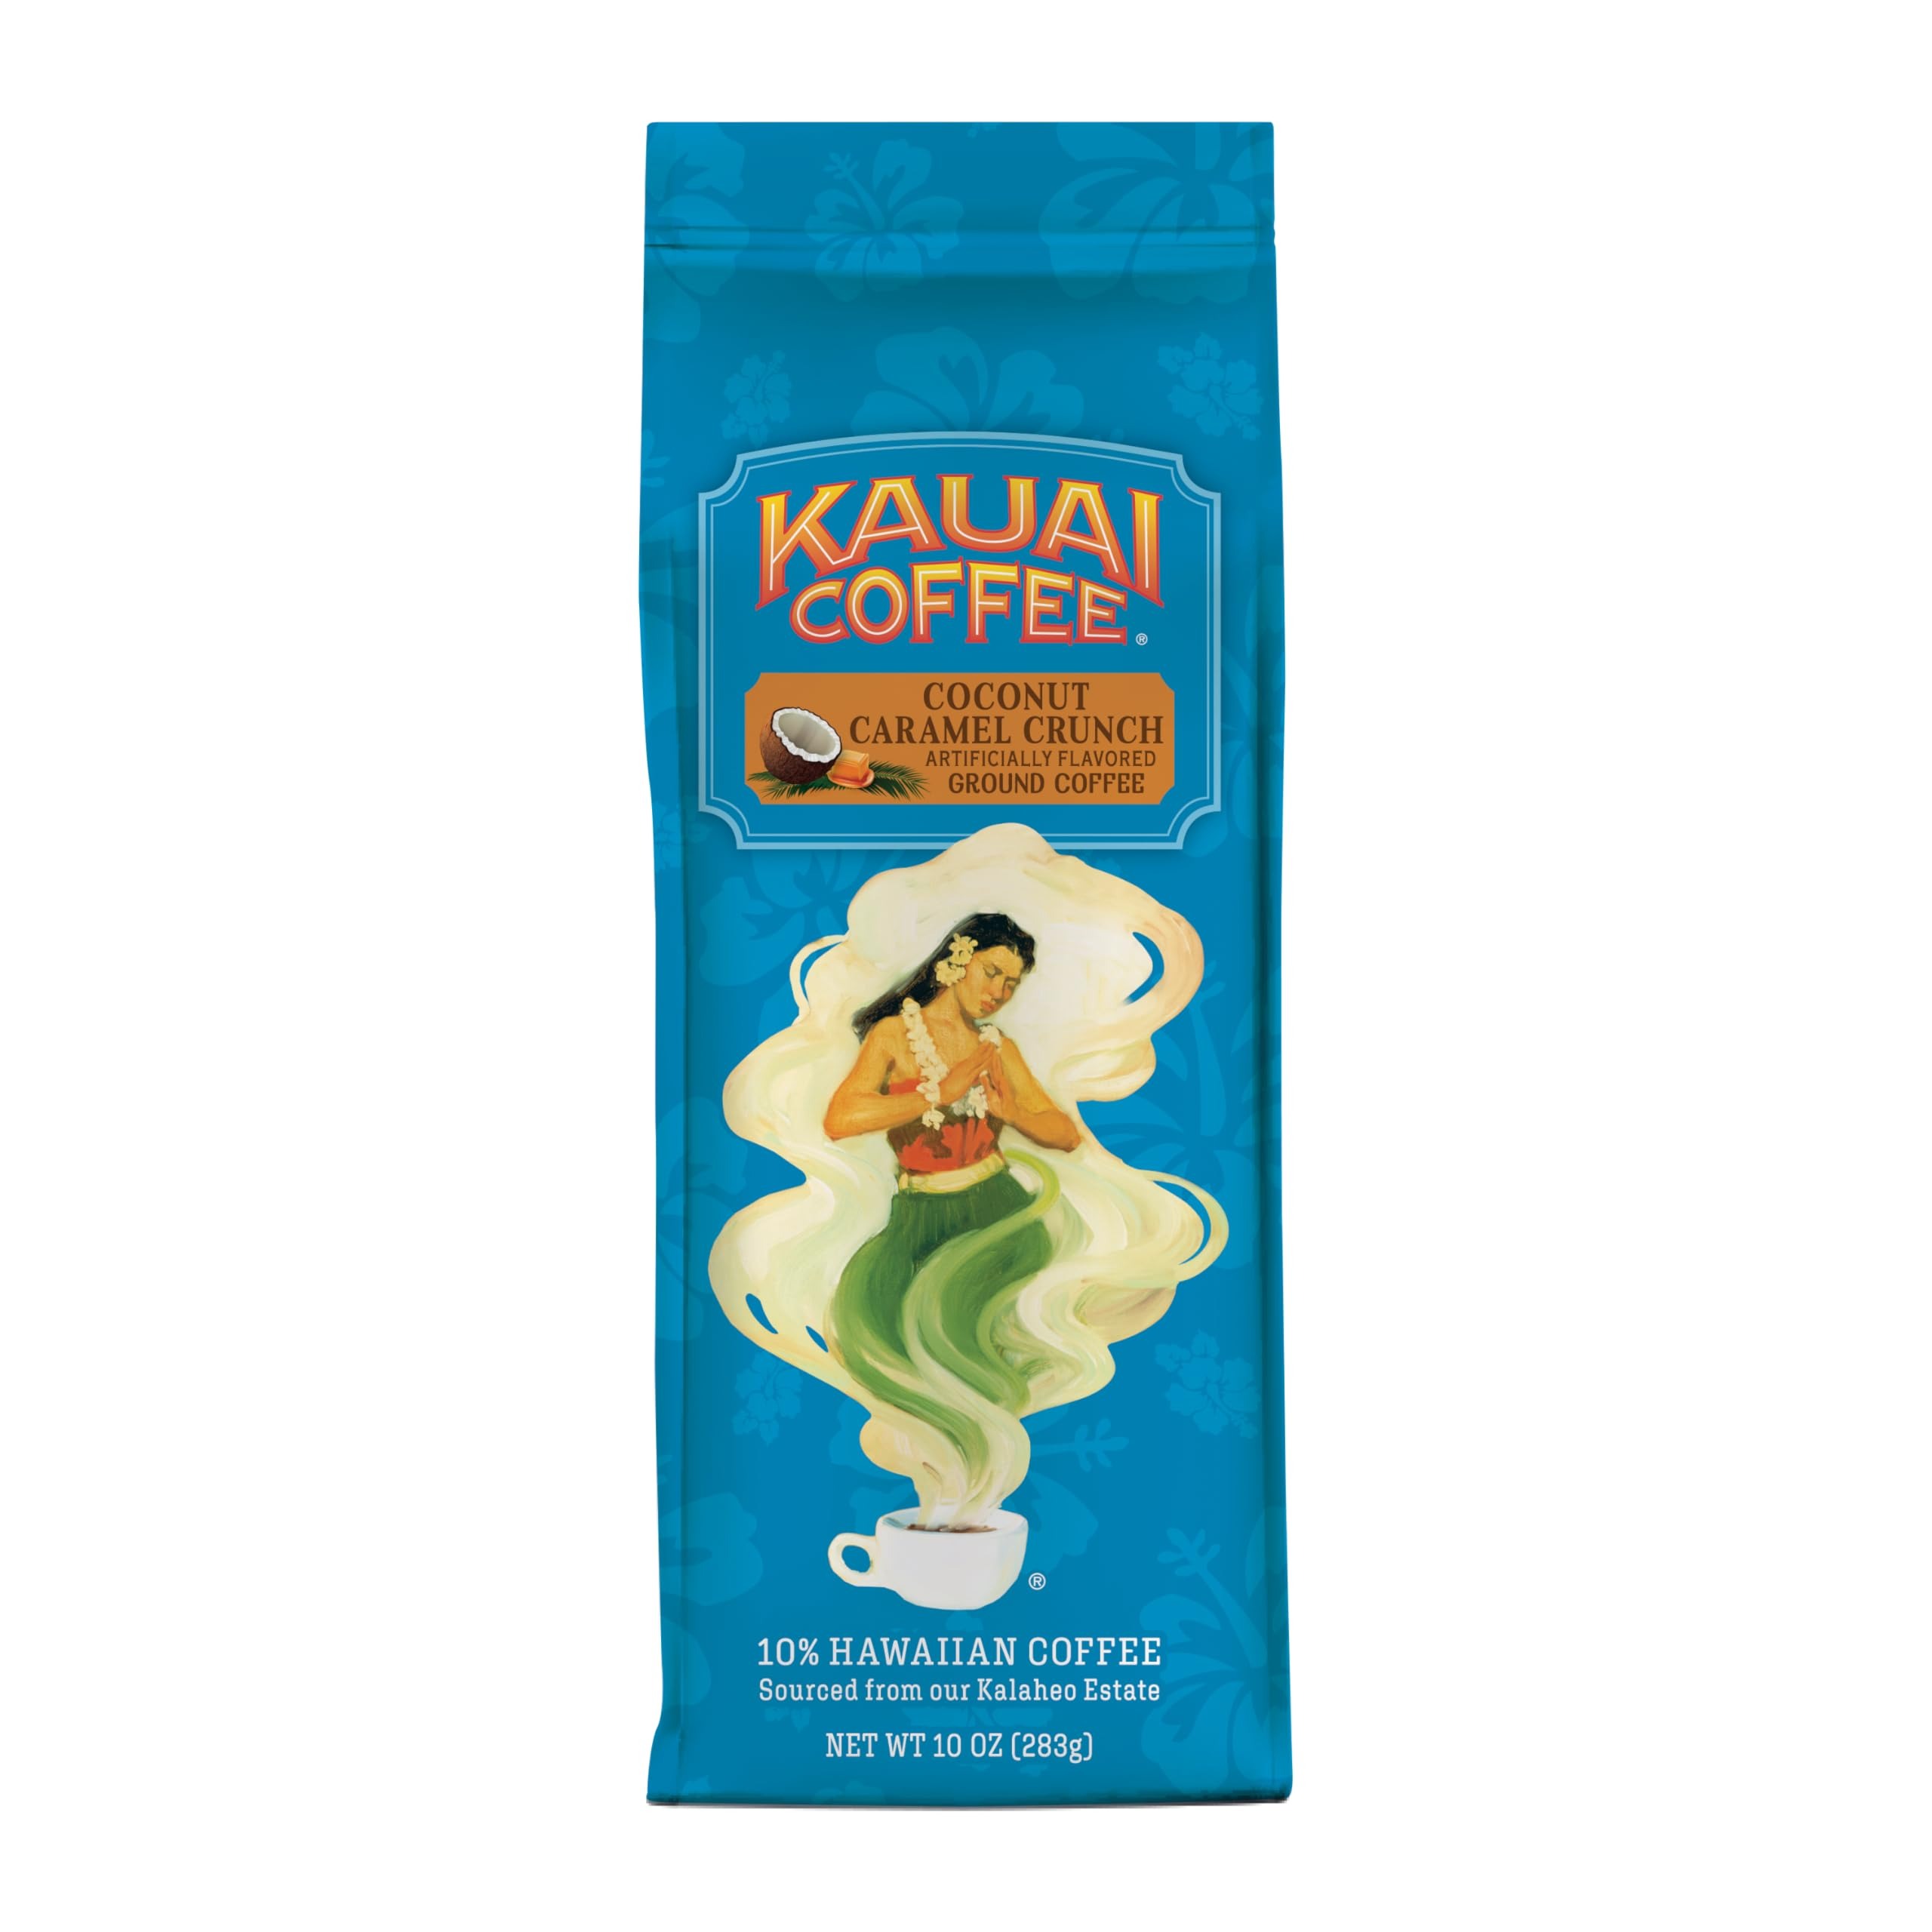
Item Name: Kauai Coffee Coconut Caramel Crunch Medium Roast - Ground Coffee, 10 oz Package (pack of 1)
Bullet Point 1: TASTE OF PARADISE: Enjoy Kauai Coffee Coconut Caramel Crunch’s sweet, nutty caramel and tropical coconut that bring the essence of Hawaii into your home, turning every morning coffee ritual into a serene island escape, capturing the spirit and charm of Hawaiian culture.
Bullet Point 2: SMOOTH, NON-BITTER: Crafted with 10% Hawaiian-origin Arabica coffee beans, each cup promises a velvety smoothness devoid of bitterness. Enjoy the pure, vibrant notes of this ground coffee – a perfect match for anyone who loves their coffee deliciously mellow and sophisticated.
Bullet Point 3: KAUAI COFFEE COMPANY ESTATE: Open year-round, Hawaii’s largest coffee estate offers immersive farm tours and tastings. Grown in rich volcanic soil and nurtured by Pacific breezes, Kauai Coffee delivers premium beans with bold flavor that reflects the island’s natural beauty.
Bullet Point 4: GROUND COFFEE: Roasted to perfection and ground fresh, our coffee offers rich, complex flavor profiles. Experience the depth and variety in every cup, crafted for those who appreciate a truly exceptional brew. The perfect grind delivers versatility for drip, pour-over, or French press methods alike.
Bullet Point 5: UNCOMPROMISING FRESHNESS & QUALITY: Count on the consistent freshness of Kauai Coffee, where every batch is carefully crafted to preserve its vibrant flavors and rich aroma. From the first scoop to the last sip, it’s the perfect choice for coffee lovers who expect an exceptional experience every day.
Value: 10.0
Unit: Ounce

Price: 8.49